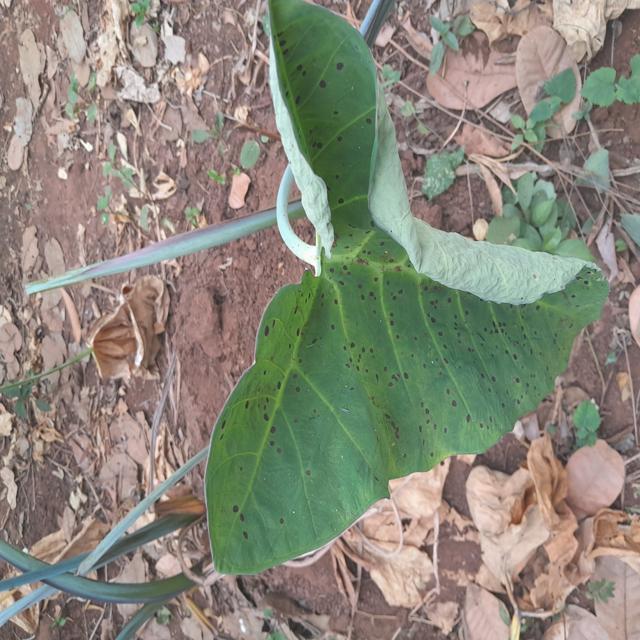
Label: Healthy